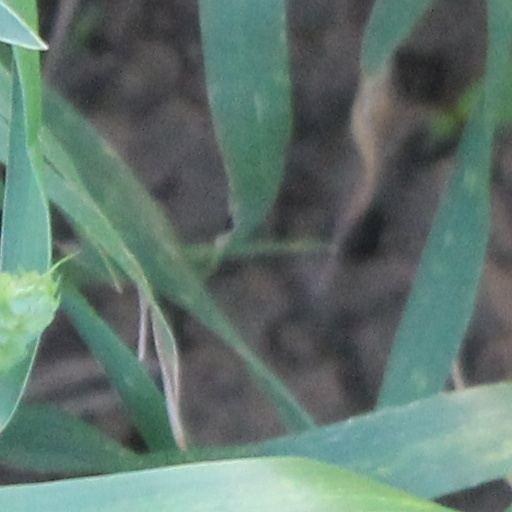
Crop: wheat